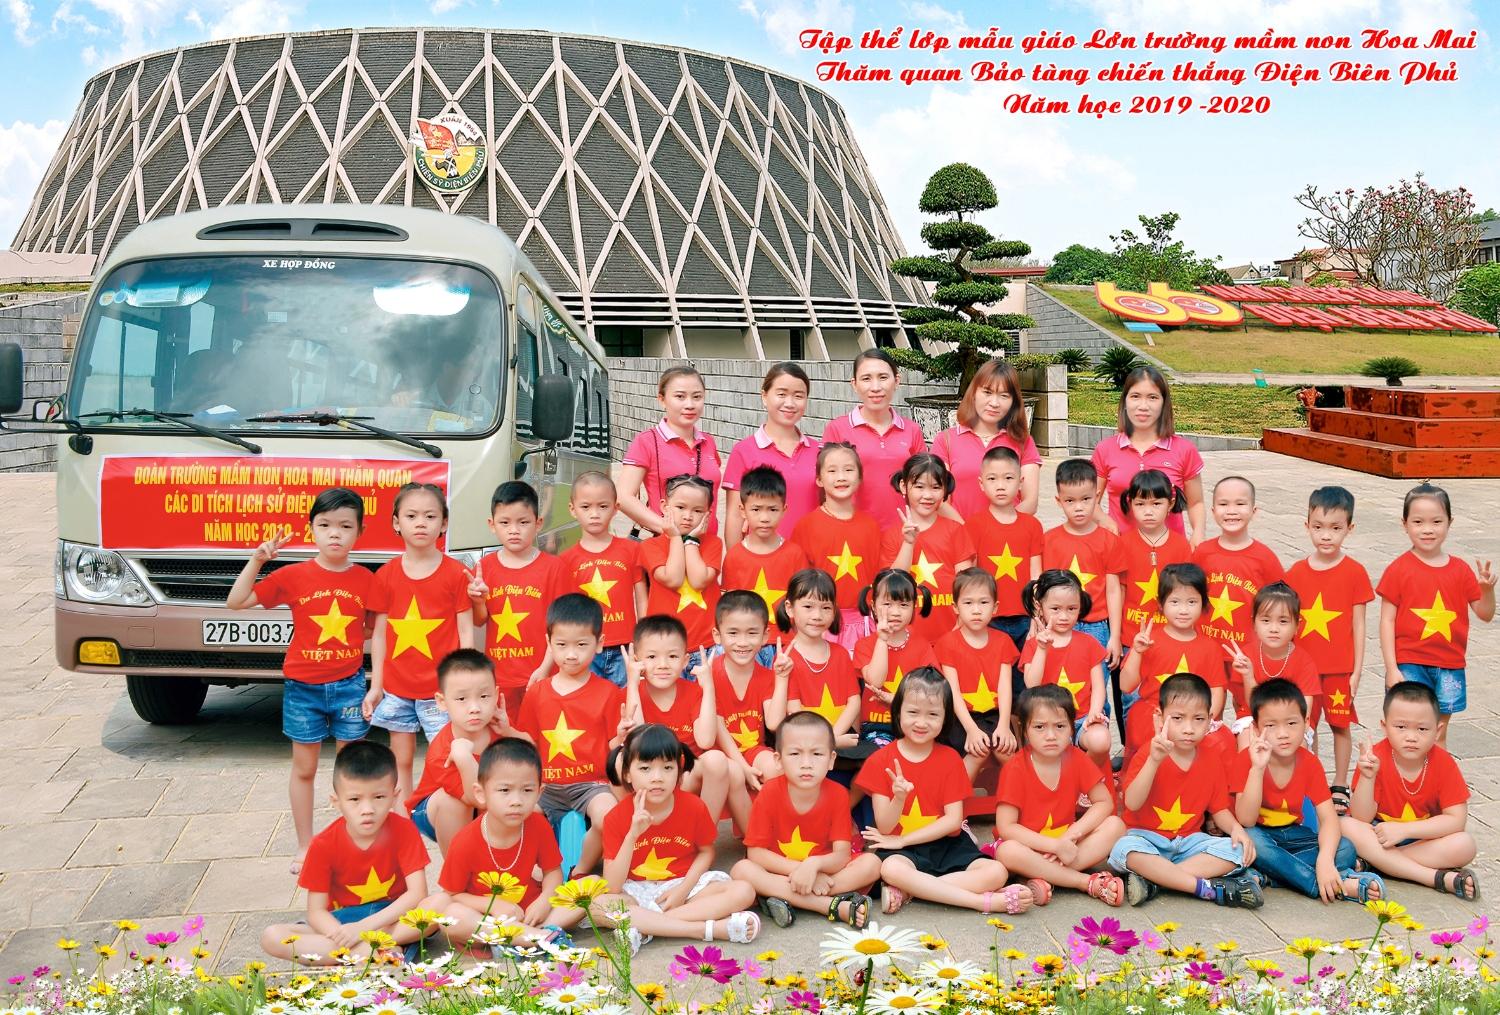
có một chiếc xe khách đậu ở một bên nhóm người chụp ảnh tập thể